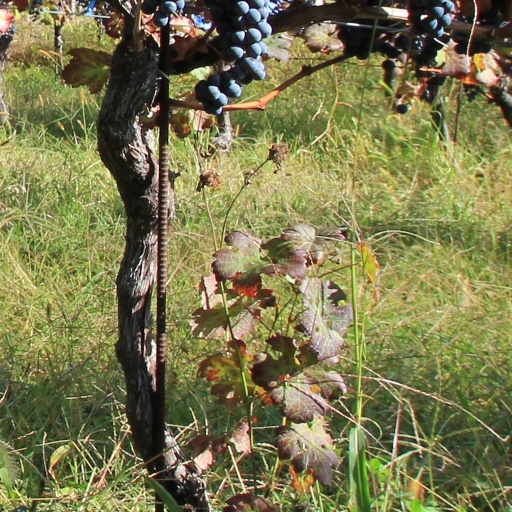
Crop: grape